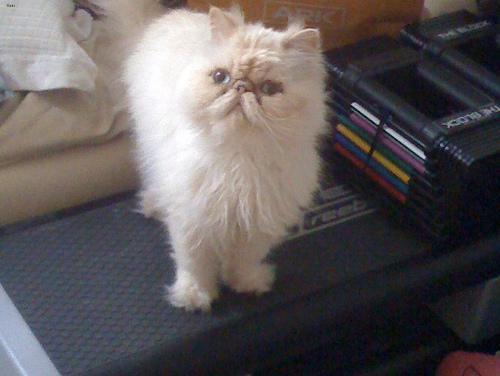
Persian